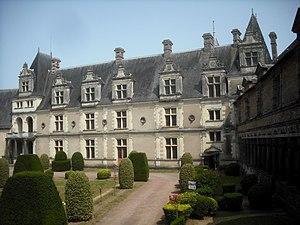
Façade du logis Jean de Laval, Château de Châteaubriant, Châteaubriant, France.
Le château de Châteaubriant est un château fort médiéval fortement remanié à la Renaissance, situé à Châteaubriant dans le département français de la Loire-Atlantique en région Pays de la Loire